Victorian gold rush

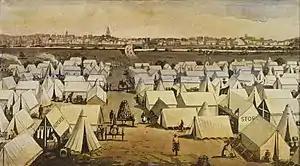
Canvas Town, South Melbourne in the 1850s

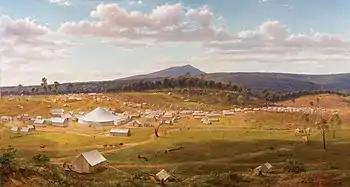
Ballarat's tent city just a couple of years after the discovery of gold in the district. Oil painting from an original 1853 sketch by Eugene von Guerard.

There were rumours abroad about the presence of gold in Australia, but Government officials kept all findings secret for fear of disorganising the young colony. However the Colonial Secretary, Edward Deas Thomson, saw a great future for the country when Edward Hargraves proved his theory that Australia was a vast storehouse of gold. Hargraves had been in the California gold rush and knew gold country, when he first saw it, round Bathurst. The news spread like wildfire, and soon the race was on from coast to gold fields. Flocks were left untended, drovers deserted their teams, merchants and lawyers rushed from their desks and entire ships' crews, captains included, marched off to seek their fortunes.